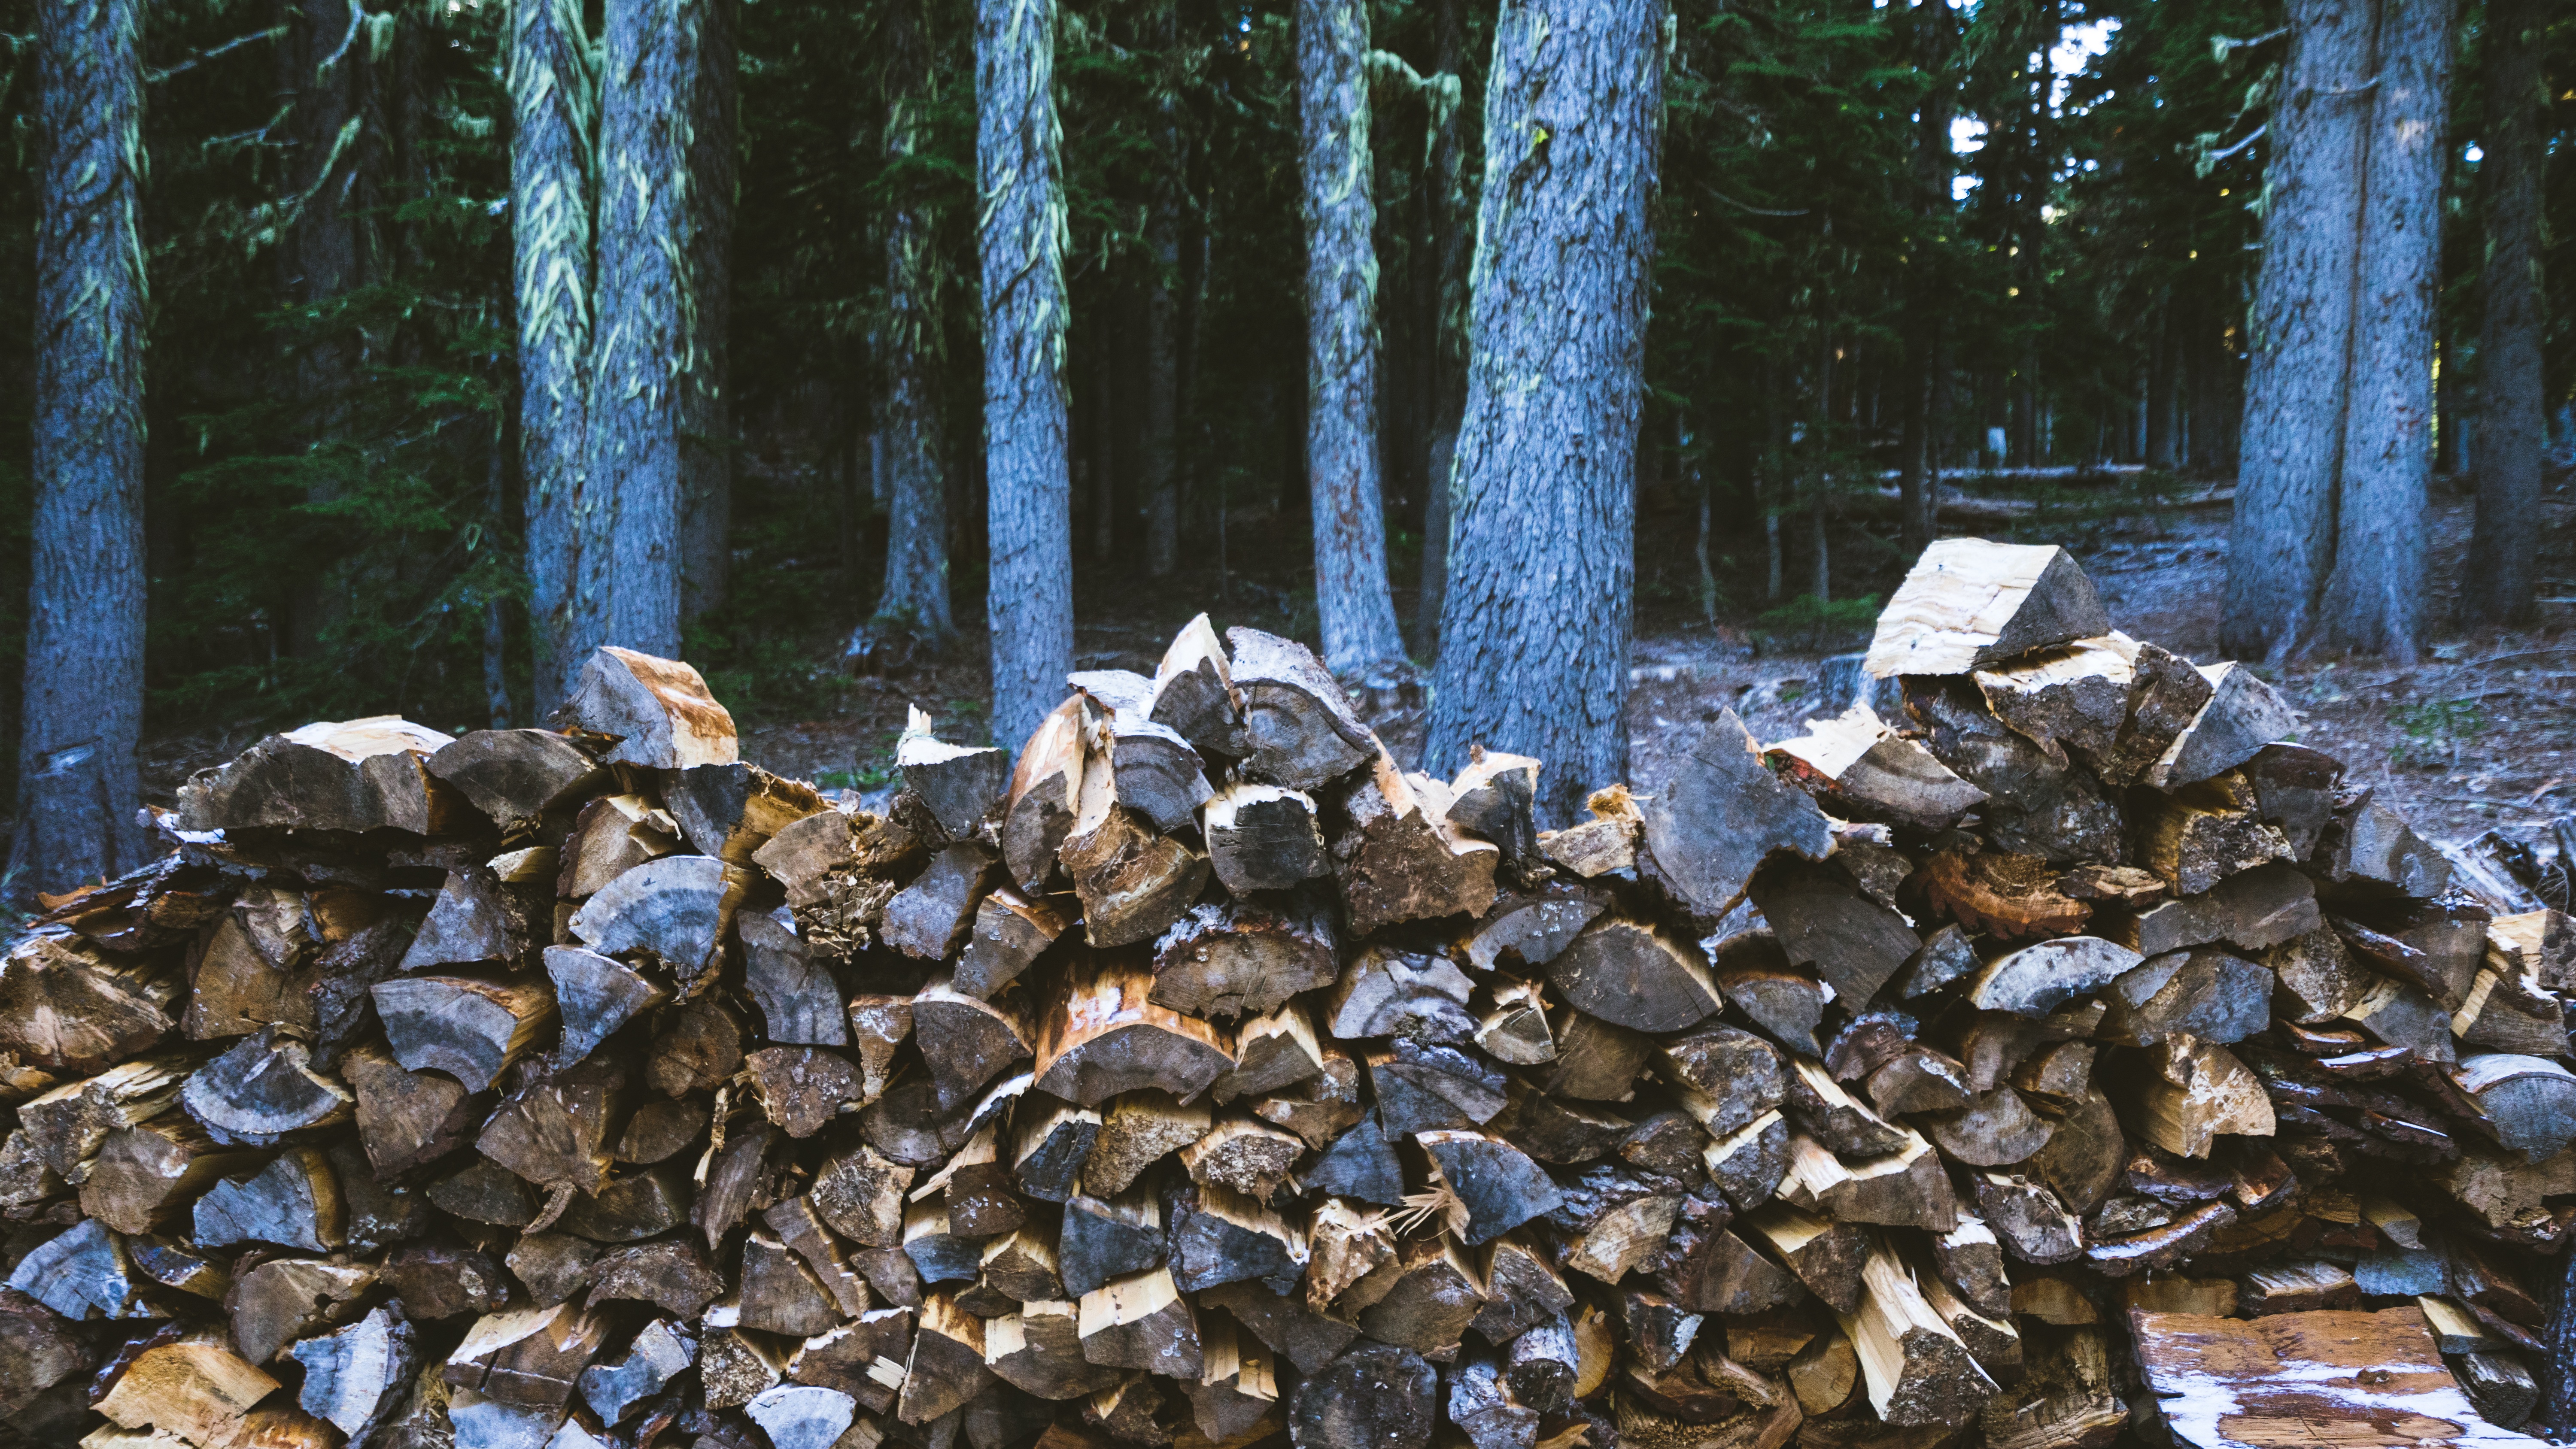
tree, nature, forest, rock, wilderness, winter, wood, leaf, wildlife, stream, autumn, season, woodland, habitat, natural environment